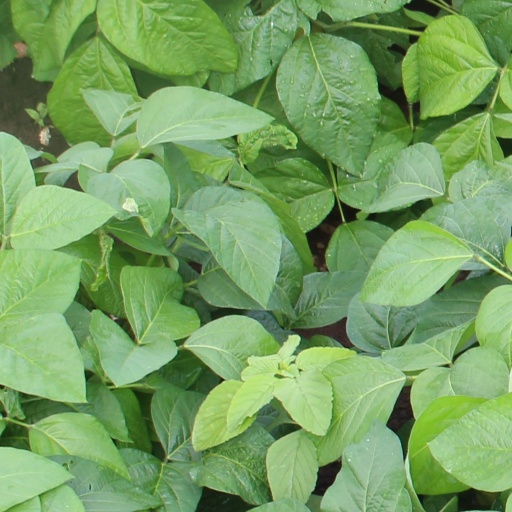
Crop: soybean